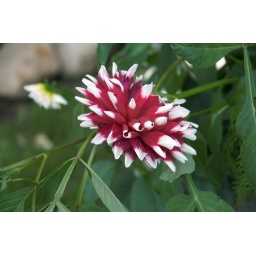
Another shot of the red and white flower as it sits in someone's garden.